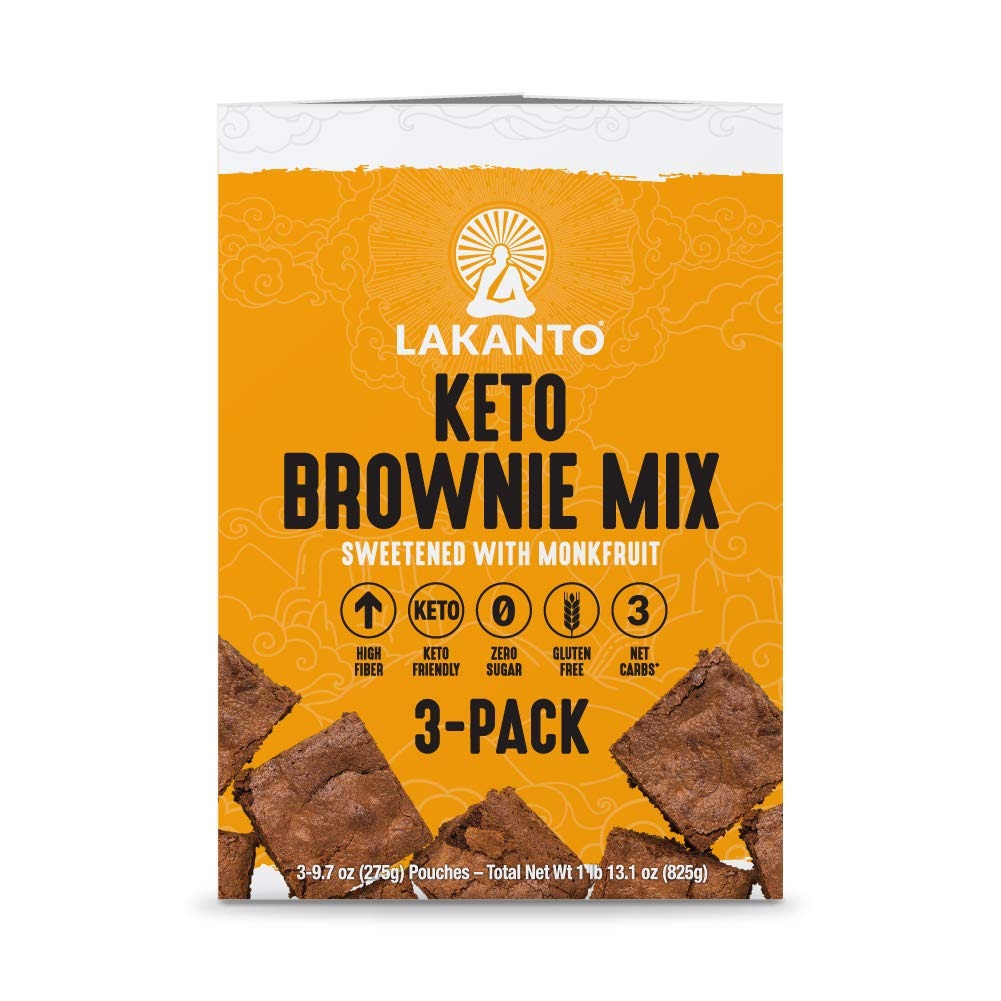
Item Name: Lakanto Sugar Free Brownie Mix - Sweetened with Monk Fruit Sweetener, Keto Diet Friendly, Delicious Dutched Cocoa, High in Fiber, 3g Net Carbs, Gluten Free, Easy to Make Dessert (Pack of 3)
Bullet Point 1: It's Brownie Time: We've made delicious brownies perfect for last minute birthdays, and late night snacking. Our brownies contain 3g net carbs and lots of fiber. They are also grain free, gluten free, sugar free, keto friendly, and always sweetened with a touch of monk fruit.
Bullet Point 2: 3 Simple Ingredients: To prepare your new favorite dessert, you'll need 1 package of our sugar free brownie mix, coconut oil, eggs, and water - that’s it! This low calorie, keto, vegetarian snack makes 16 servings of dutch chocolate brownies. It’s high in fiber with no gluten.
Bullet Point 3: Lifestyle Friendly, Mom and Kid Approved: Your perfect snack has arrived. Lakanto makes the finest gluten free brownie mix around. This sugar free brownie mix works with ketogenic, low sugar, vegetarian, plant based, and all natural diets. You may need to buy 2 bags; 1 for yourself and 1 for the family.
Bullet Point 4: 300X Sweeter Than Sugar: Lakanto’s chocolate brownie mix is sweetened with monk fruit, a natural sweetener that tastes amazing without the negative effects of sugar. It also contains other healthy ingredients like rice flour, dutched cocoa, brown rice and more.
Bullet Point 5: Lakanto's Mission Statement: At Lakanto, our mission is to Bring Chi to Life by inspiring people to reach their highest potential in health and wellness by creating products that are innovative, delicious, natural, and nutritious. Try some of our tasty products today!
Value: 29.12
Unit: Ounce

Price: 17.985